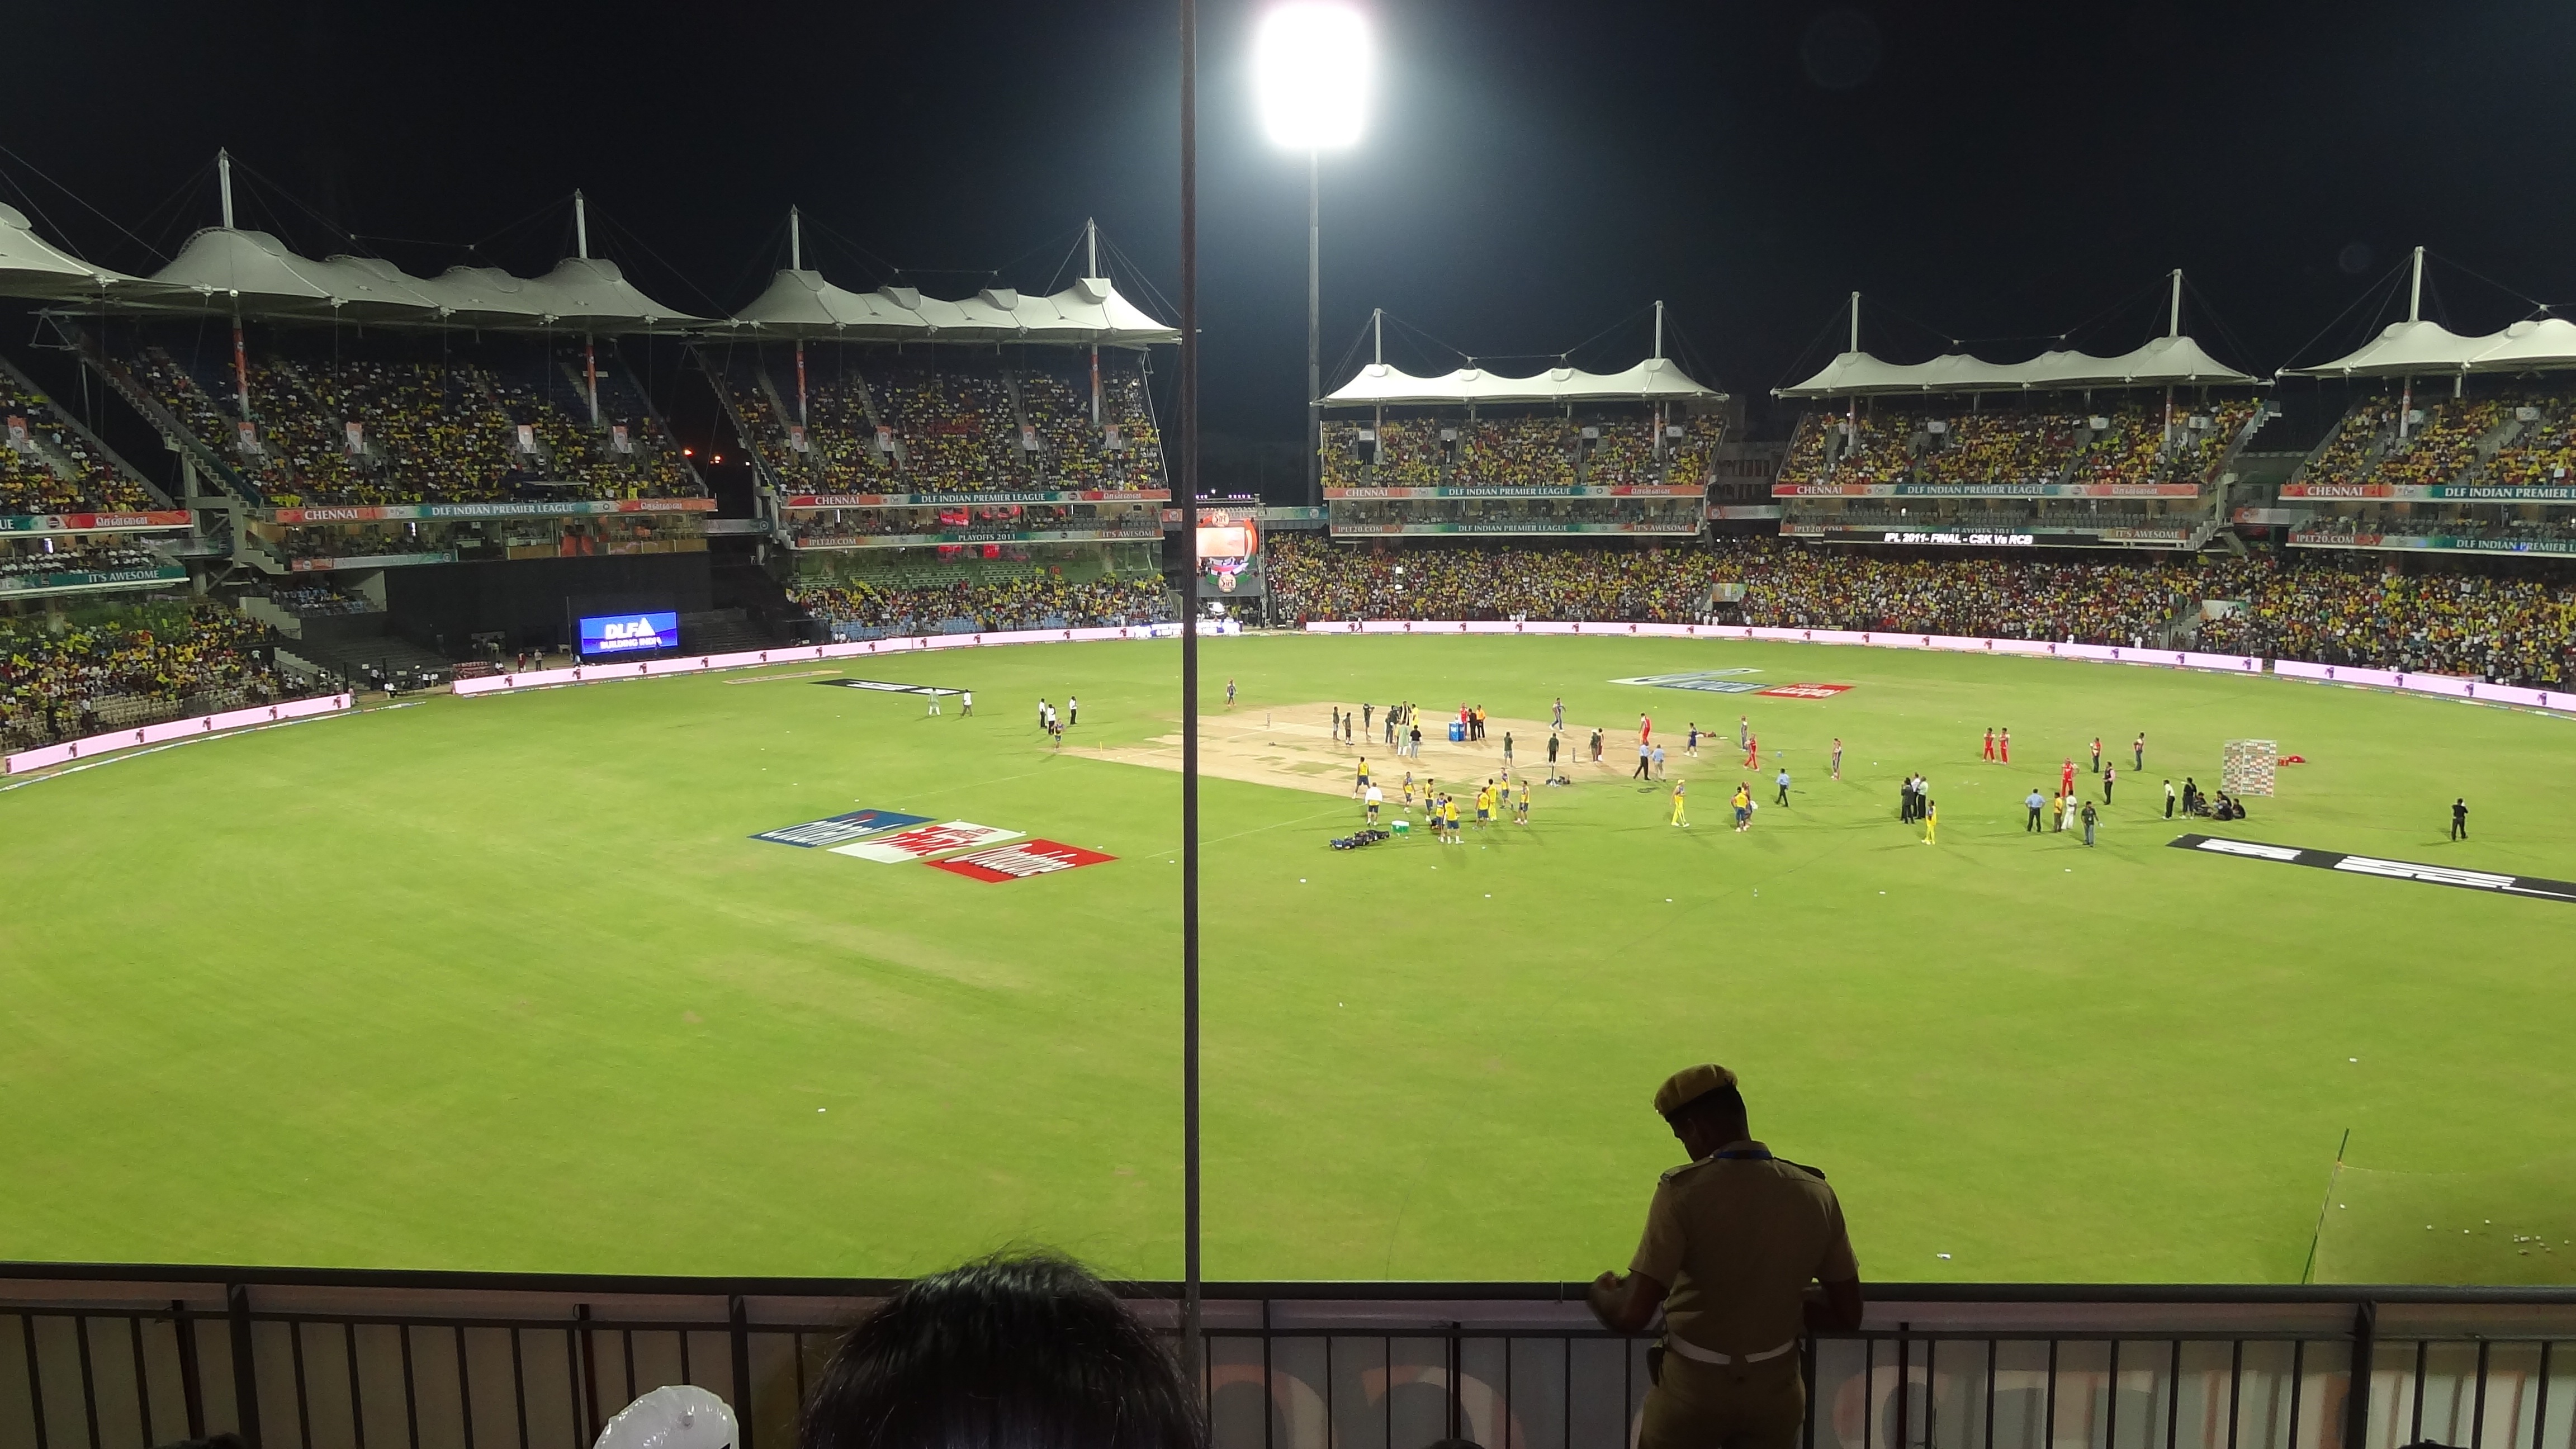
grass, light, structure, sport, field, ground, game, green, soccer, playing, stadium, player, floodlight, baseball field, pitch, illuminated, cricket, arena, sports, match, floodlit, baseball park, geographical feature, sport venue, soccer specific stadium, cricket ground